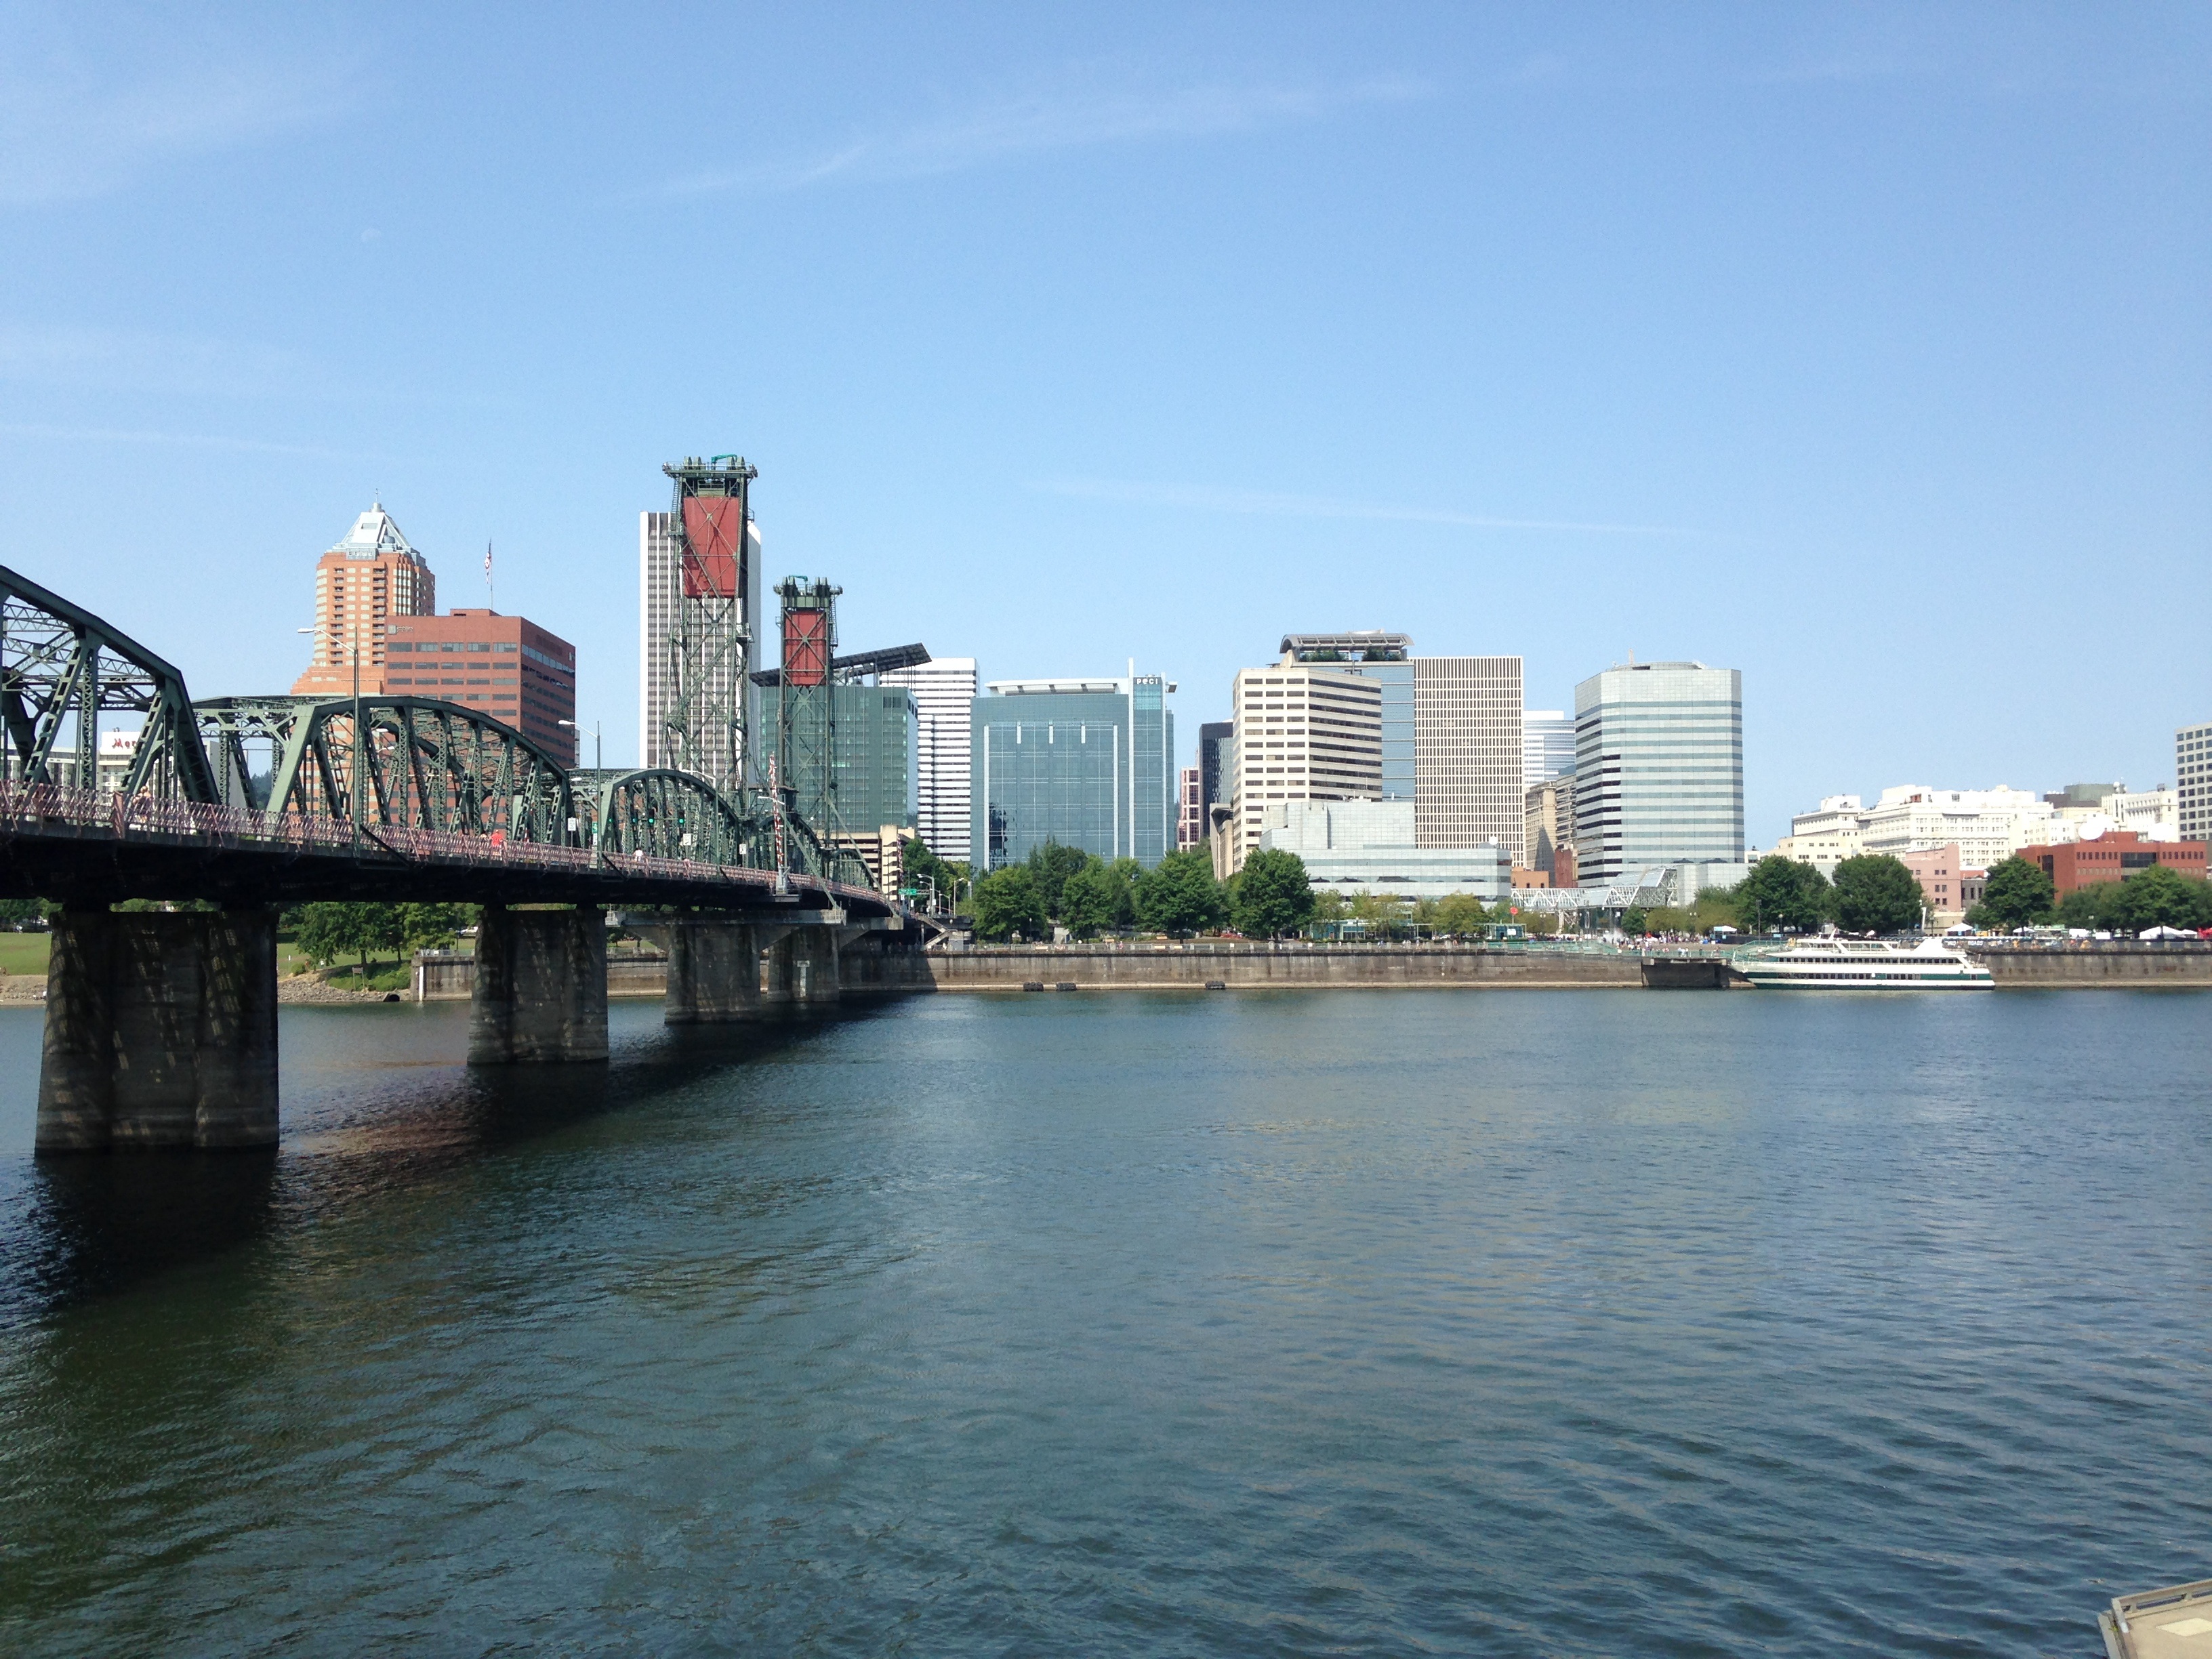
sea, coast, bridge, skyline, city, river, cityscape, downtown, bay, landmark, harbor, waterfront, tourism, waterway, channel, portland, hawthorne bridge, human settlement, willamette river